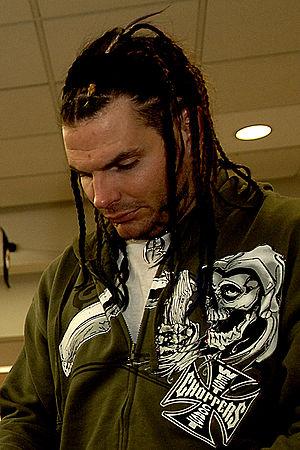
Le WWE United States Championship est un titre de catch actuellement utilisé par la WWE. Il a été créé en 1975 à la National Wrestling Alliance, sous le nom de NWA United States Heavyweight Championship, avant d'être racheté par la World Championship Wrestling en tant que WCW United States Championship. À la suite de la disparition de la WCW, la WWE a réactivé le titre en 2003 lui donnant le nom de la compagnie.